Royal Sussex Light Infantry Militia

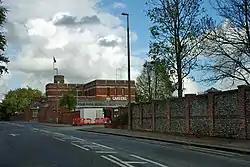
Roussillon Barracks, Chichester, depot of the Royal Sussex Regiment

Under the 'Localisation of the Forces' scheme introduced by the Cardwell Reforms of 1872, the militia were brigaded with their local Regular and Volunteers battalions. For the RSLIM this was in Sub-District No 43 (County of Sussex) in South Eastern District, grouped with the 35th (Royal Sussex) and 107th Regiments of Foot and several Rifle Volunteer Corps. The scheme assumed that there would also be two militia battalions in each sub-district, and the RSLIM formed a second battalion between 1877 and 1880. The RSLIM's headquarters had moved between Brighton and Chichester at various times in the 19th Century; now it joined the 35th and 107th in a shared depot at Chichester, where the existing barracks were expanded into Roussillon Barracks. The militia now came under the War Office rather than their county lords lieutenant. Militia battalions now had a large cadre of permanent staff (about 30). Around a third of the recruits and many young officers went on to join the Regular Army.